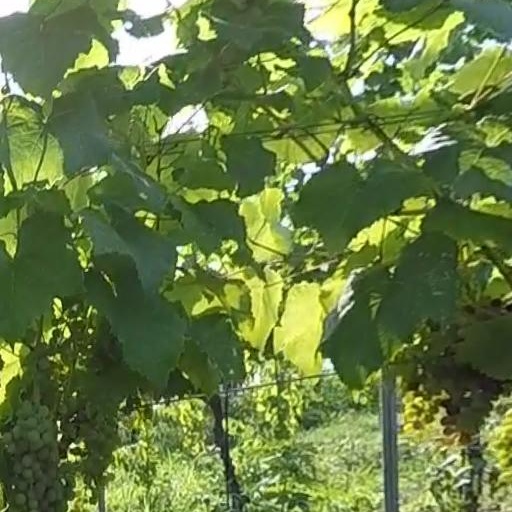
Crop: grape